Lonsdale, Minnesota

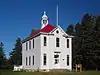
3-R Landmark School Museum, former District #76 School

Prior to the American Civil War, a number of families of Czech descent had begun migrating to south central Minnesota from Bohemia. In 1878, a small settlement of Norwegian farmers built a Lutheran church slightly to the southeast of present day Lonsdale. They called the area Trondhjem, after the name of the city in Norway from which they had emigrated. In 1891, a proposed new railroad from Mankato to Farmington was reported in the New Prague Times. However, construction of this railroad was never initiated due to an economic downturn.